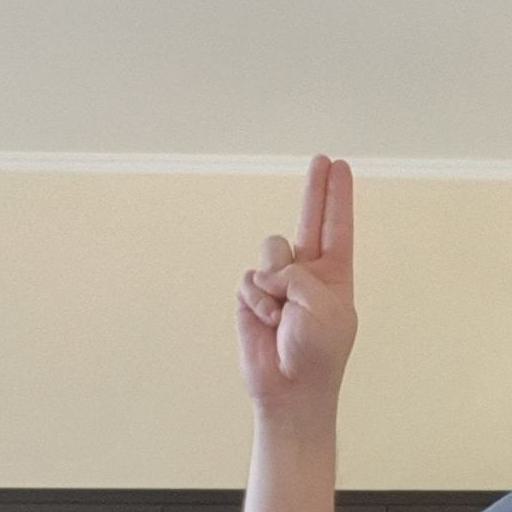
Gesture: two_up